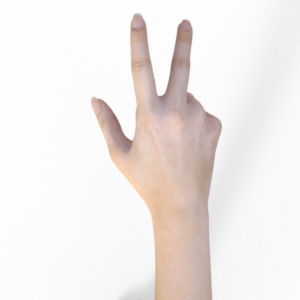
Label: scissors